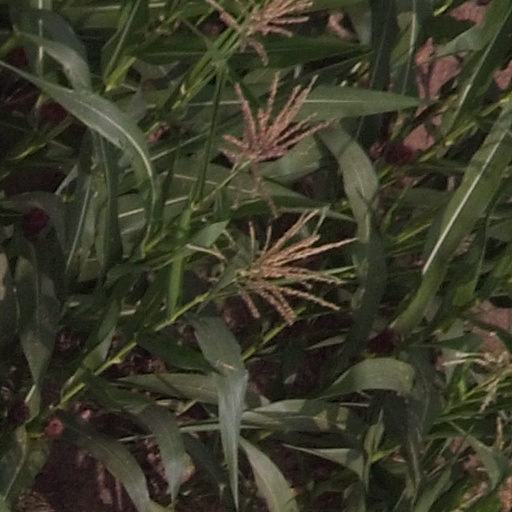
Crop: maize; corn